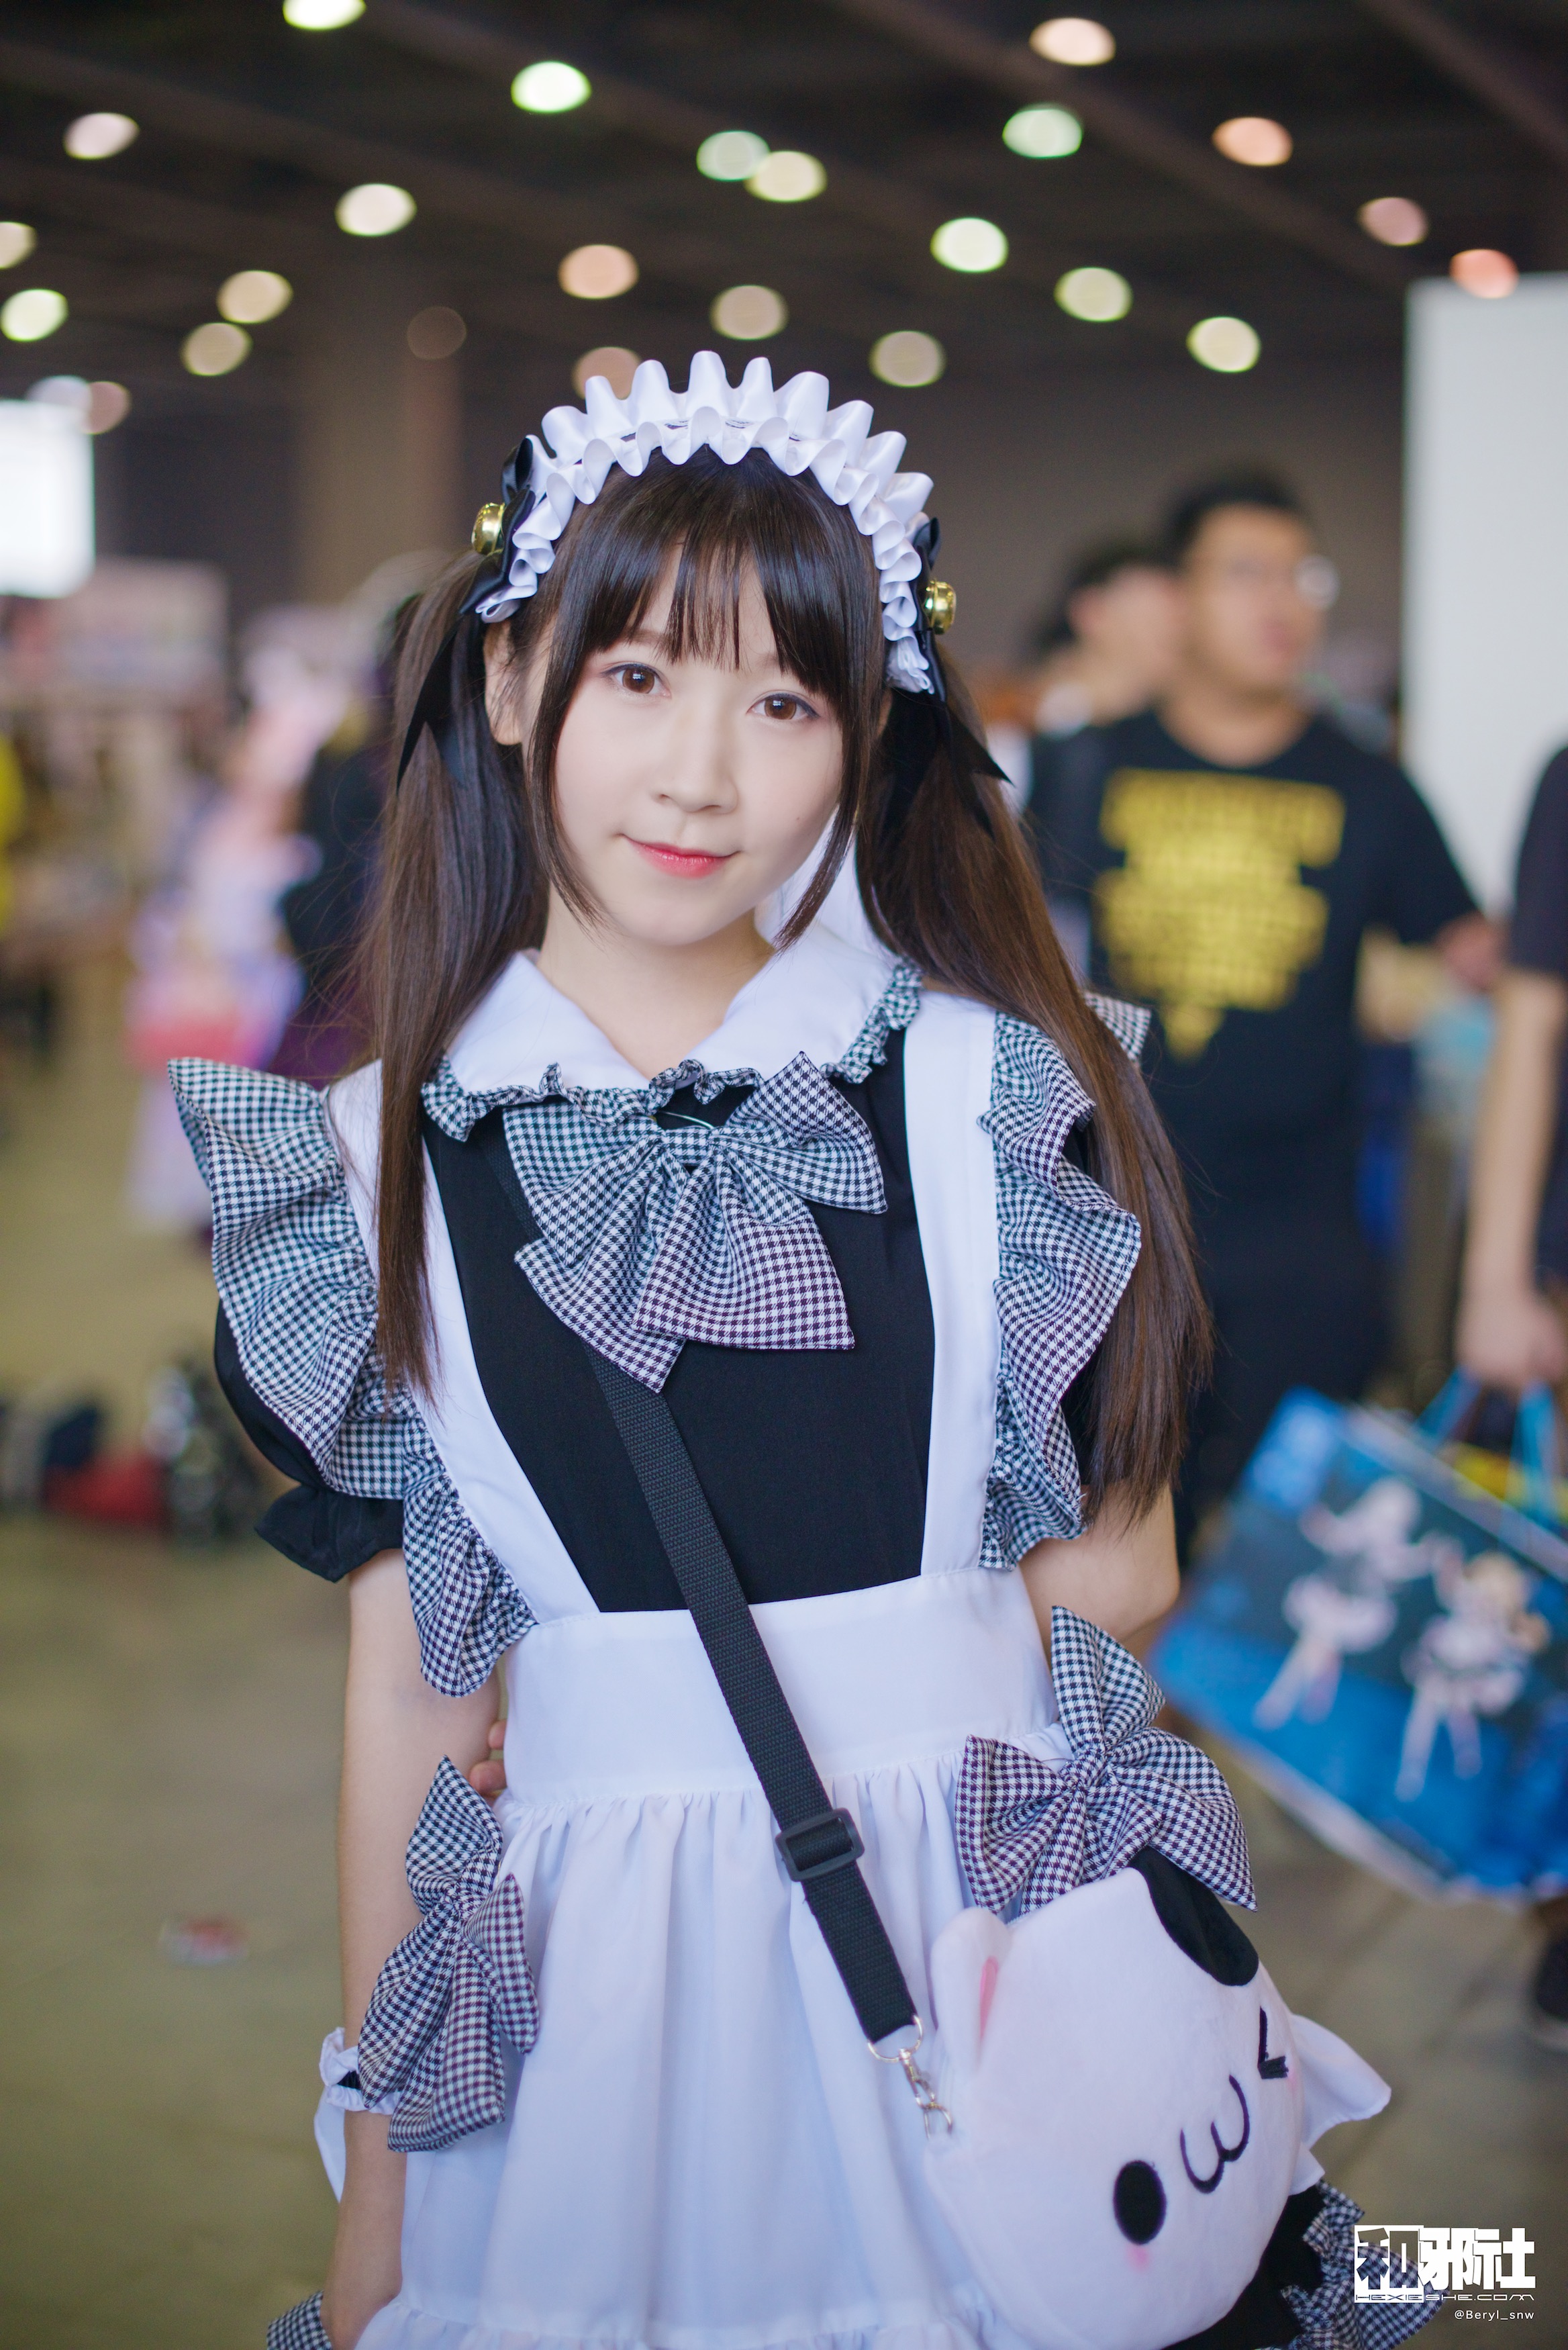
girl, cute, portrait, nikon, clothing, face, cosplay, girls, 50mm, japanese, costume, nikond800e, teenage, anime, comic, comiccon, ffacg, teenagegirl